Phelon & Moore

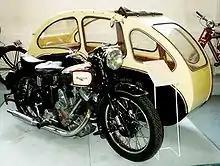
Panther 100, 1951

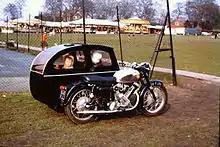
Panther M120 with Watsonian double adult sidecar

The first Panther was launched in 1924, but the Phelon & Moore name was not dropped until somewhere around 1929.